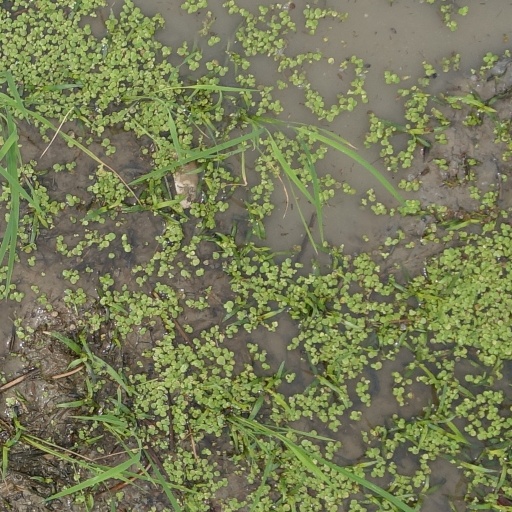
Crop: rice